Leaning Tower of Zaragoza

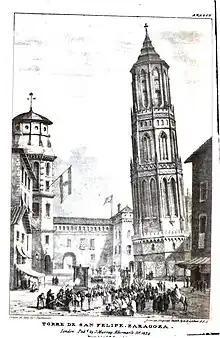
The Leaning Tower of Zaragoza by Edward Hawke Locker in 1823, published in the work "Views in Spain".

The tower was built in 1504 during the reign of the Catholic Monarchs.